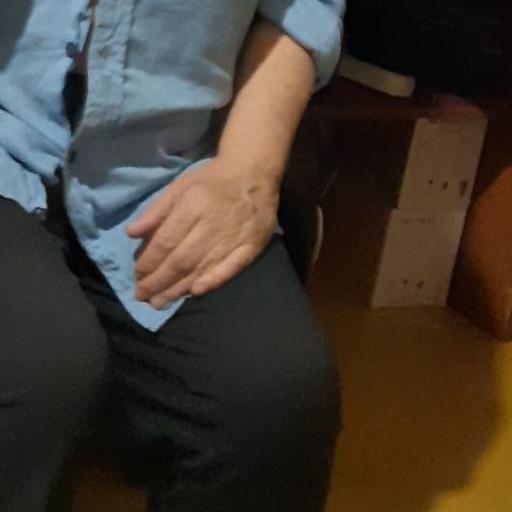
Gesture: no_gesture